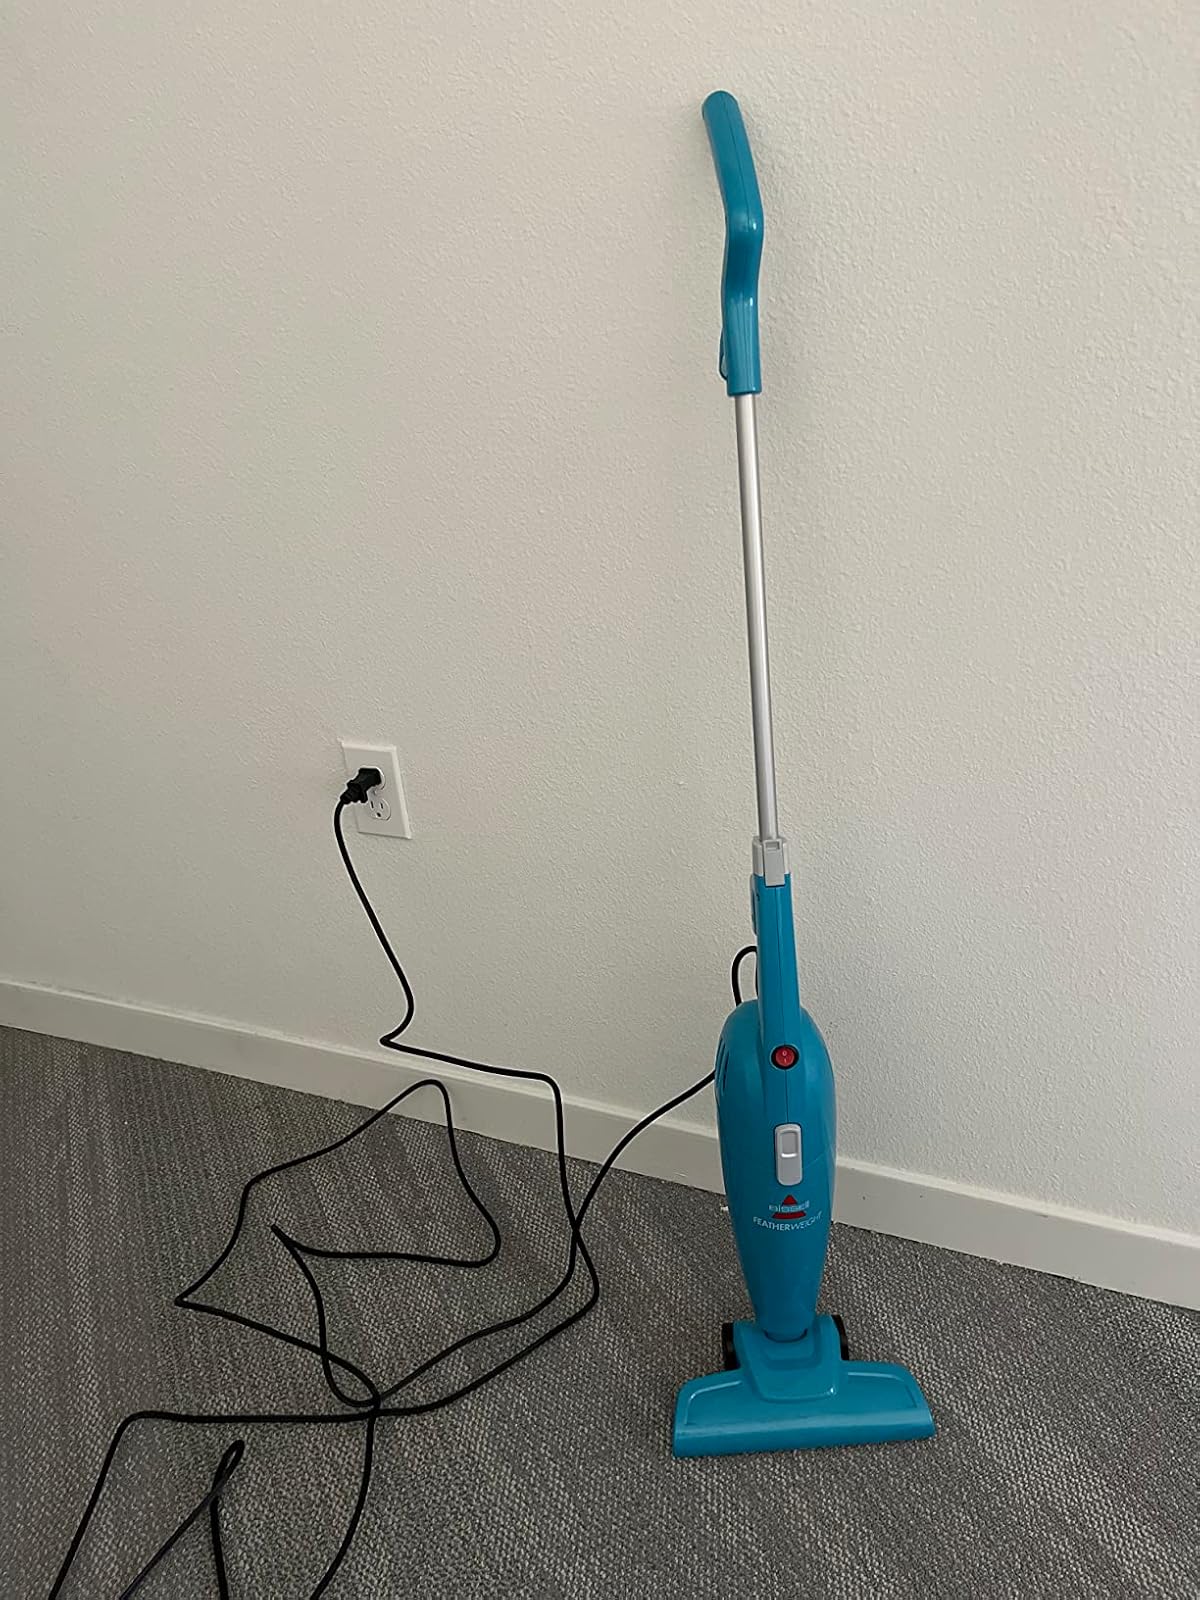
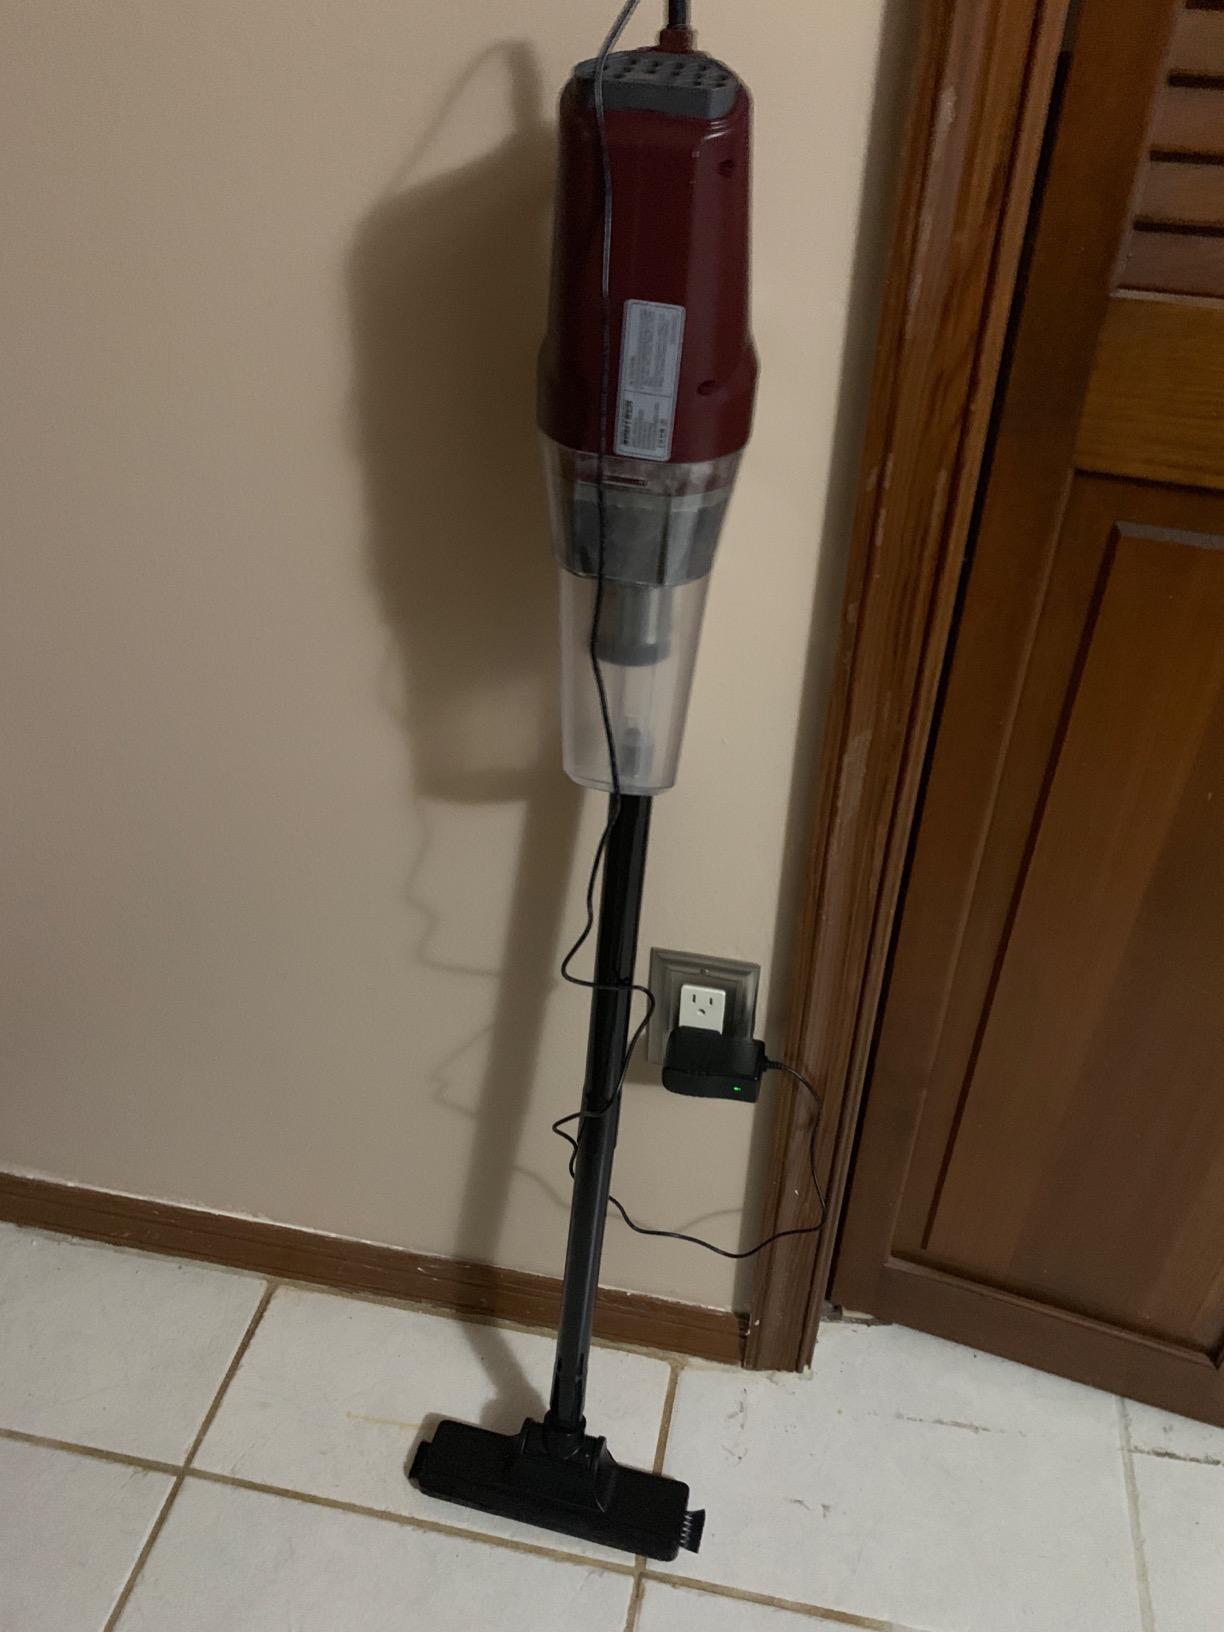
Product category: items_vacuum
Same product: no